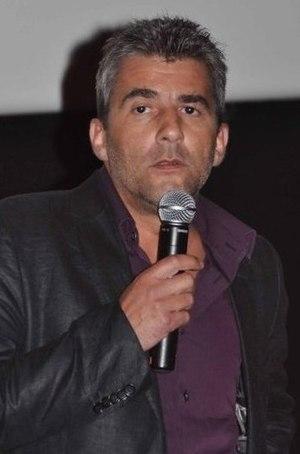
Alain Guiraudie à l'avant-première du film ""Le roi de l'évasion"""
Alain Guiraudie, né le 15 juillet 1964 à Villefranche-de-Rouergue, est un réalisateur, scénariste et écrivain français.